H. V. Thulasiram

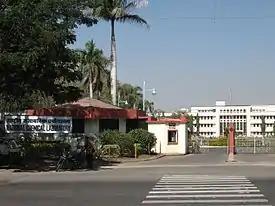
National Chemical Laboratory

H. V. Thulasiram, born in Hirekodathakallu, Tumkur Taluk and District of the south Indian state of Karnataka, completed his master's degree at Bangalore University in 1994 and joined the Indian Institute of Science for his doctoral studies which earned him a PhD in 2001. Subsequently, he proceeded to the US where he did his post-doctoral studies at the University of Iowa during 2000–03 and at the University of Utah from 2003 to 2006. On his return to India, he joined the National Chemical Laboratory, an autonomous research centre of the Council of Scientific and Industrial Research in 2008 as a scientist and serves as the principal scientist at the department of biochemistry.